Robert Nisbet Bain

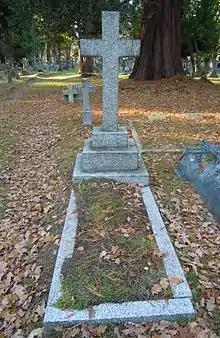
The grave of Robert Nisbet Bain in Brookwood Cemetery

Robert Nisbet Bain (1854–1909) was a British historian and linguist who worked for the British Museum.